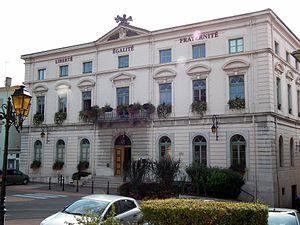
Hôtel de ville de Saint-Vallier - Drôme - France
Saint-Vallier est une commune française située au bord du Rhône, dans le nord du département de la Drôme en région Auvergne-Rhône-Alpes.